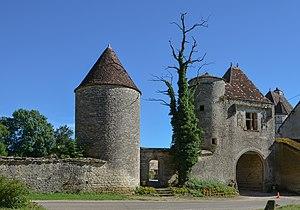
Château de Rosières à Saint-Seine-sur-Vingeanne, Côte d'Or, Bourgogne, France
Le château de Rosières est un manoir fortifié situé sur la commune de Saint-Seine-sur-Vingeanne, en Côte-d'Or, à proximité de la Vingeanne et de la départementale D38. Il est situé en Bourgogne-Franche-Comté.